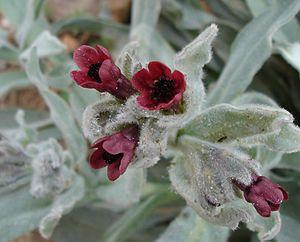
Pardoglossum cheirifolium subsp. cheirifolium (cynoglosse à feuilles de giroflée) Photo prise à Salses-le-Château
La cynoglosse à feuilles de giroflée est une plante méditerranéenne spectaculaire par son abondant feuillage argenté et par ses petites fleurs pourpre foncé, comparables de loin à des gouttes de sang. Longtemps classée dans le genre Cynoglossum, elle appartient depuis 1973 au genre Pardoglossum, dont elle est la seule représentante en Europe. Comme la cynoglosse officinale ou la bourrache officinale, elle fait partie de la famille des Boraginacées, plantes herbacées généralement très velues, à inflorescence en cymes unipares scorpioïdes.